Dravlje

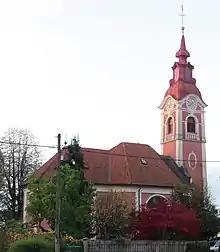
Saint Roch's Church

A Baroque church dedicated to Saint Roch stands at the north end of the former village. It was formerly a popular pilgrimage destination. The church was built starting in 1646 (but not completed until 1682) in thanksgiving for the end of a plague epidemic that lasted several years. From 1956 to 1991, the south wall of the church contained four statues of saints that were invoked against the plague (Saint Roch, Saint Urban, Saint Sebastian, and the Virgin Mary). They are the work of Matej Tomec (1814–1885) and were removed from the chapel-shrine on Klagenfurt Street when it was destroyed in 1956. The shrine, which dated from 1645 and had been renovated in 1874, was rebuilt after the collapse of communism in 1991 and the statues were returned to it. There is a linden-lined boulevard leading to the cemetery next to the church.